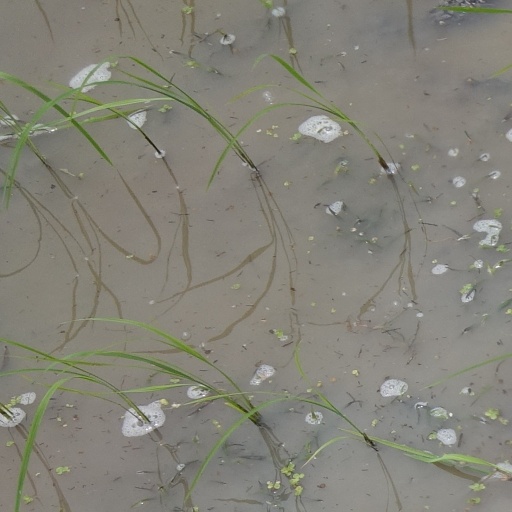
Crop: rice